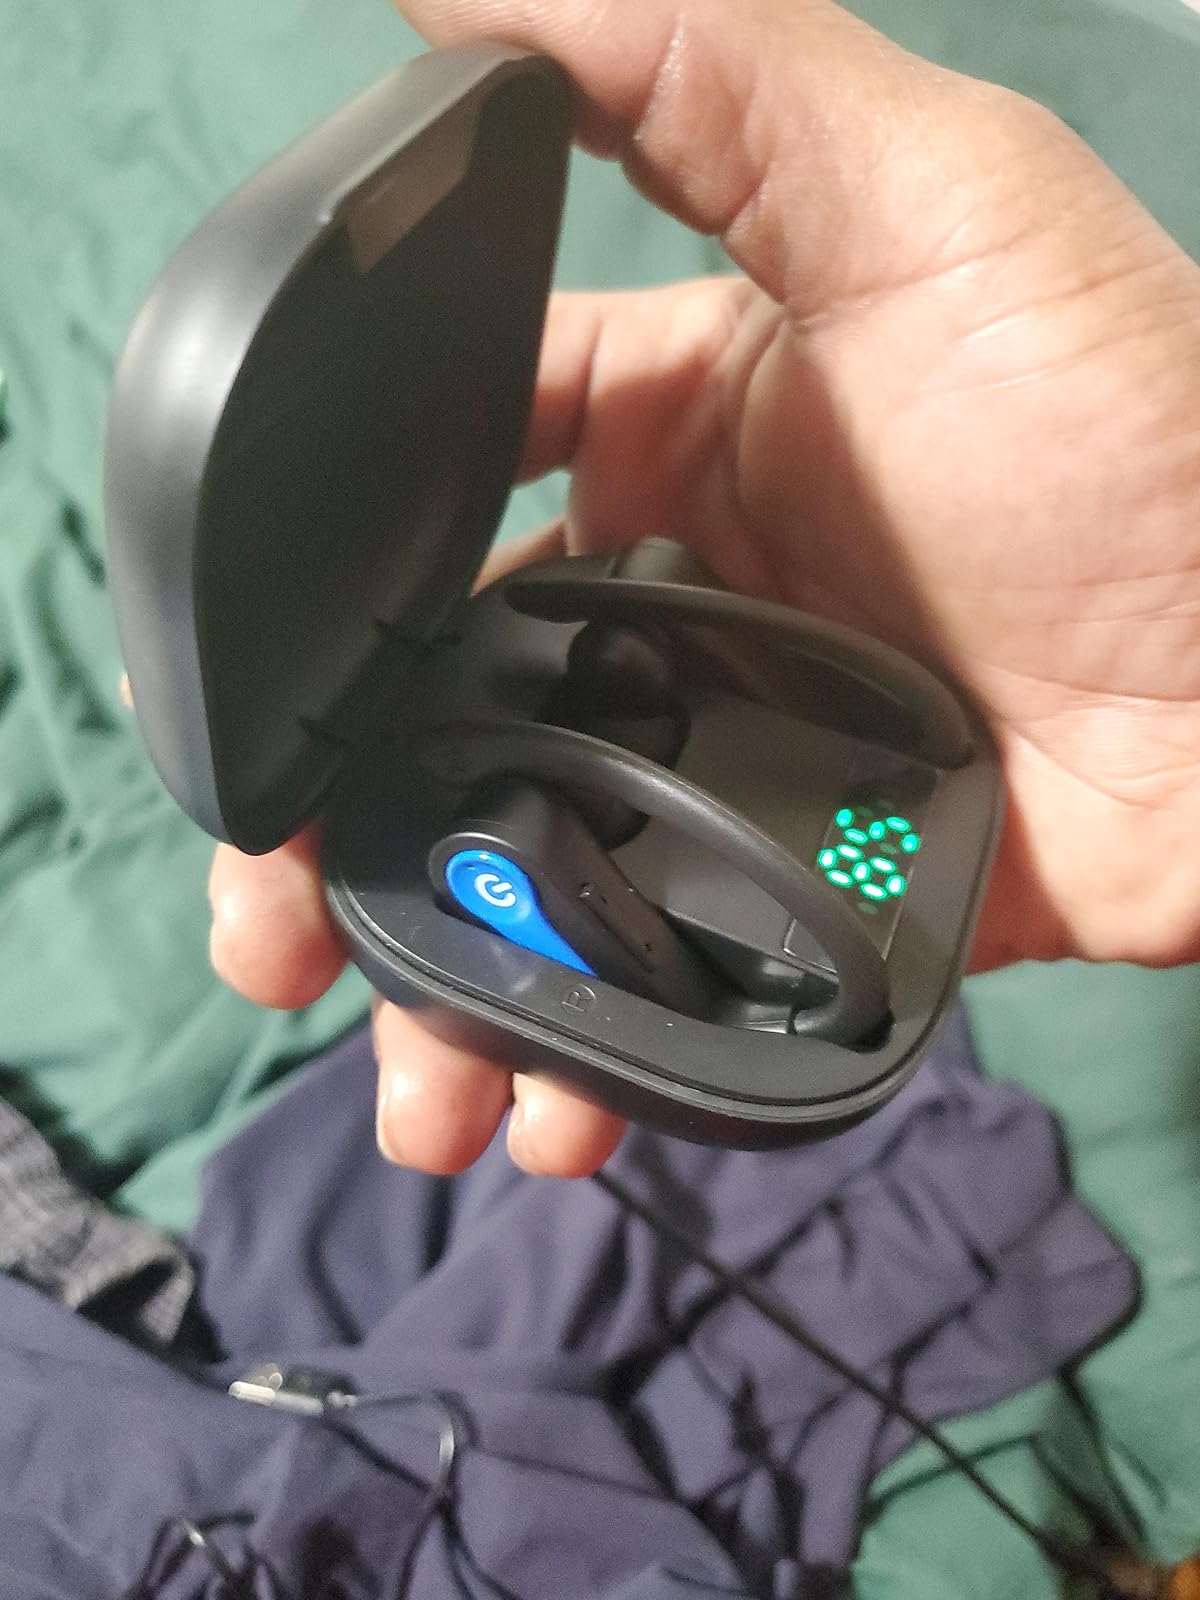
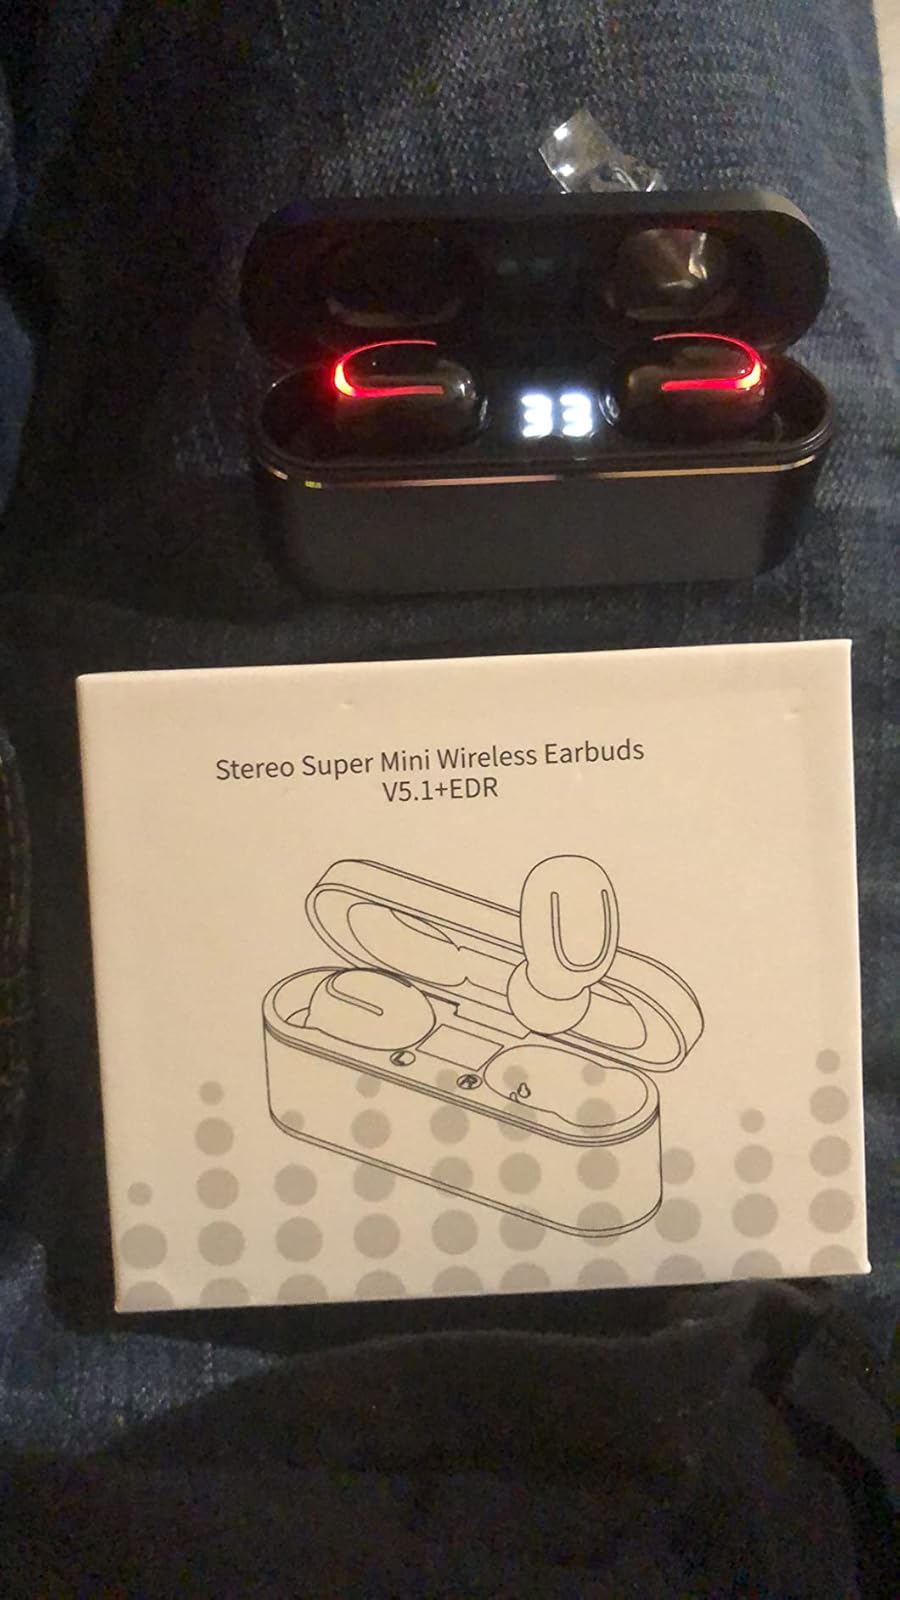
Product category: earbuds
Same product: no